Jean-Baptiste Goyet

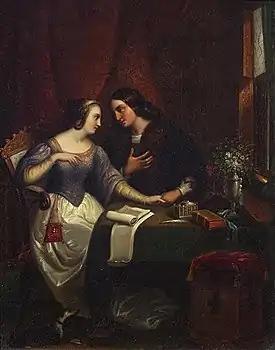
Jean-Baptiste Goyet, "Héloïse et Abailard", oil on copper, 1829.

Goyet found success with genre paintings that depicted historical figures, or that captured moments from daily life in a historical setting. A retrospective written in 1881 cited Goyet's works at the Salon of 1831 as his most notable exhibition. These included three "very important works," "Marie Louise d’Orléans, reine d’Espagne et Luc Giordano"; "La Reine Christine de Suède el le Guerchin"; and "Héloïse et Abailard", depicting the famous lovers as "Héloïse, seduced by the sweet voice and the eloquence of Abailard, listens with all her soul." This small oil on copper painting, exhibited at the Galerie Lebrun and at the Musée Colbert in 1829 before its inclusion at the Salon, was made into a lithograph by , and was later selected by Goyet as his contribution to the Exposition d'Amiens in 1845. The painting may be affiliated with the troubadour style, with its romantic nostalgia for the Middle Ages in France. Its location and appearance long unknown to scholars, Goyet's "Héloïse et Abailard" was rediscovered at an auction in Oakland, California, in 2020.